Floater

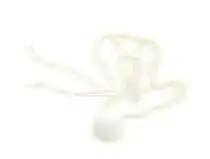
Artistic representation of a floater

Floaters are from objects in pockets of liquid within the vitreous humour, the thick fluid or gel that fills the eye, or between the vitreous and the retina. The vitreous humour, or vitreous body, is a jelly-like, transparent substance that fills the majority of the eye. It lies within the vitreous chamber behind the lens, and is one of the four optical components of the eye. Thus, floaters follow the rapid motions of the eye, while drifting slowly within the pocket of liquid. When they are first noticed, the natural reaction is to attempt to look directly at them. However, attempting to shift one's gaze toward them can be difficult because floaters follow the motion of the eye, remaining to the side of the direction of gaze. Floaters are, in fact, visible only because they do not remain perfectly fixed within the eye. Although the blood vessels of the eye also obstruct light, they are invisible under normal circumstances because they are fixed in location relative to the retina, and the brain "tunes out" stabilized images through neural adaptation.